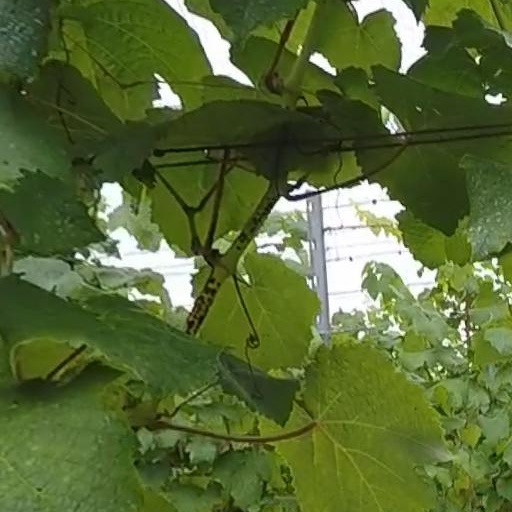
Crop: grape